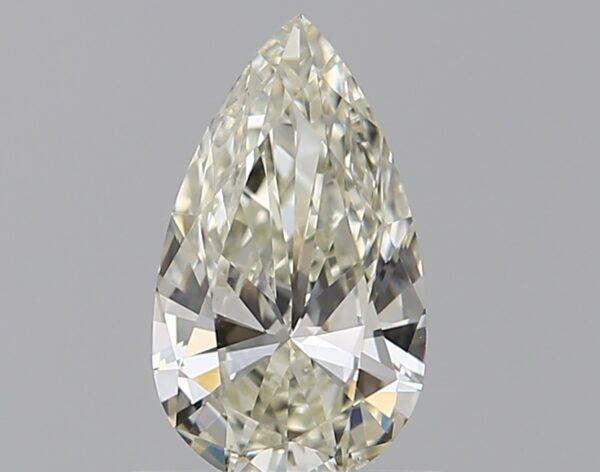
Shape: pear
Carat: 0.59
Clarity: VS2
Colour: L
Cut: EX
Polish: EX
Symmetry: VG
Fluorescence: ST
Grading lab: GIA
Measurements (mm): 8.08 x 4.65 x 2.64